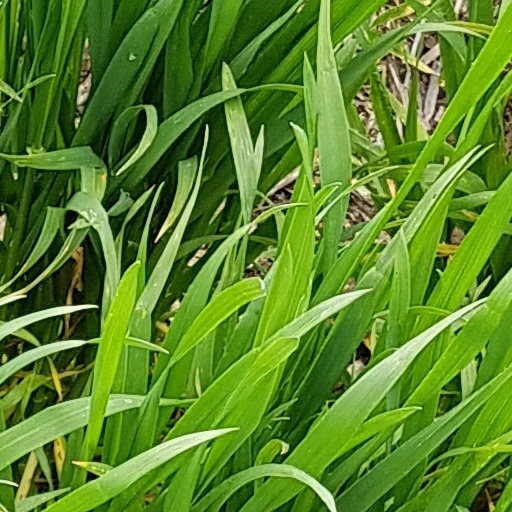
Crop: wheat